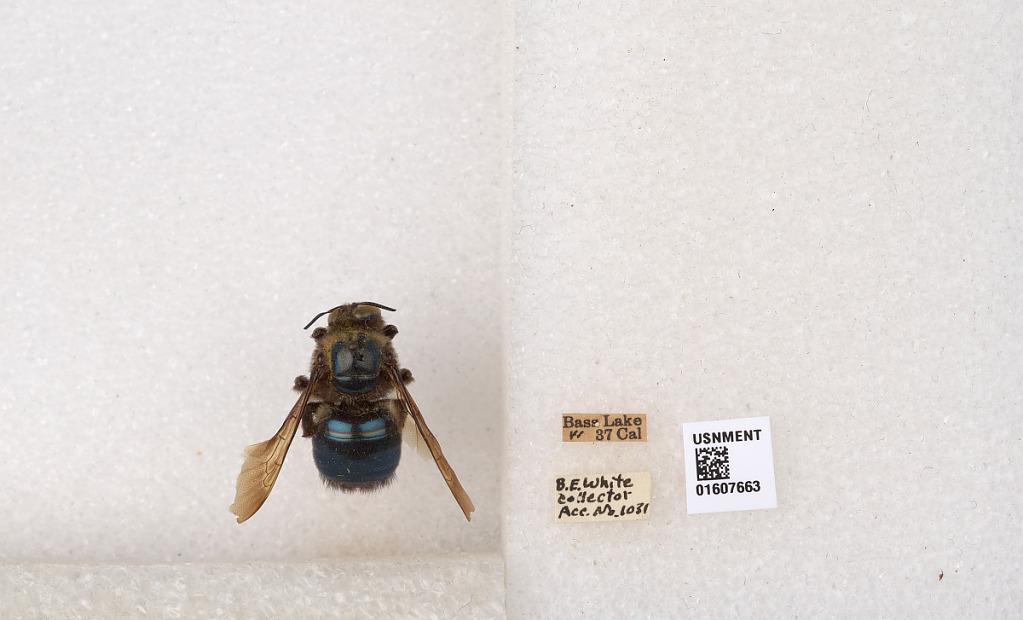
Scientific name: Xylocopa (Xylocopoides) californica californica Cresson
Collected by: B. White
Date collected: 1937-6-1
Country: United States
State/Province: California
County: Madera
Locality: Bass Lake
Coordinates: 37.331, -119.567